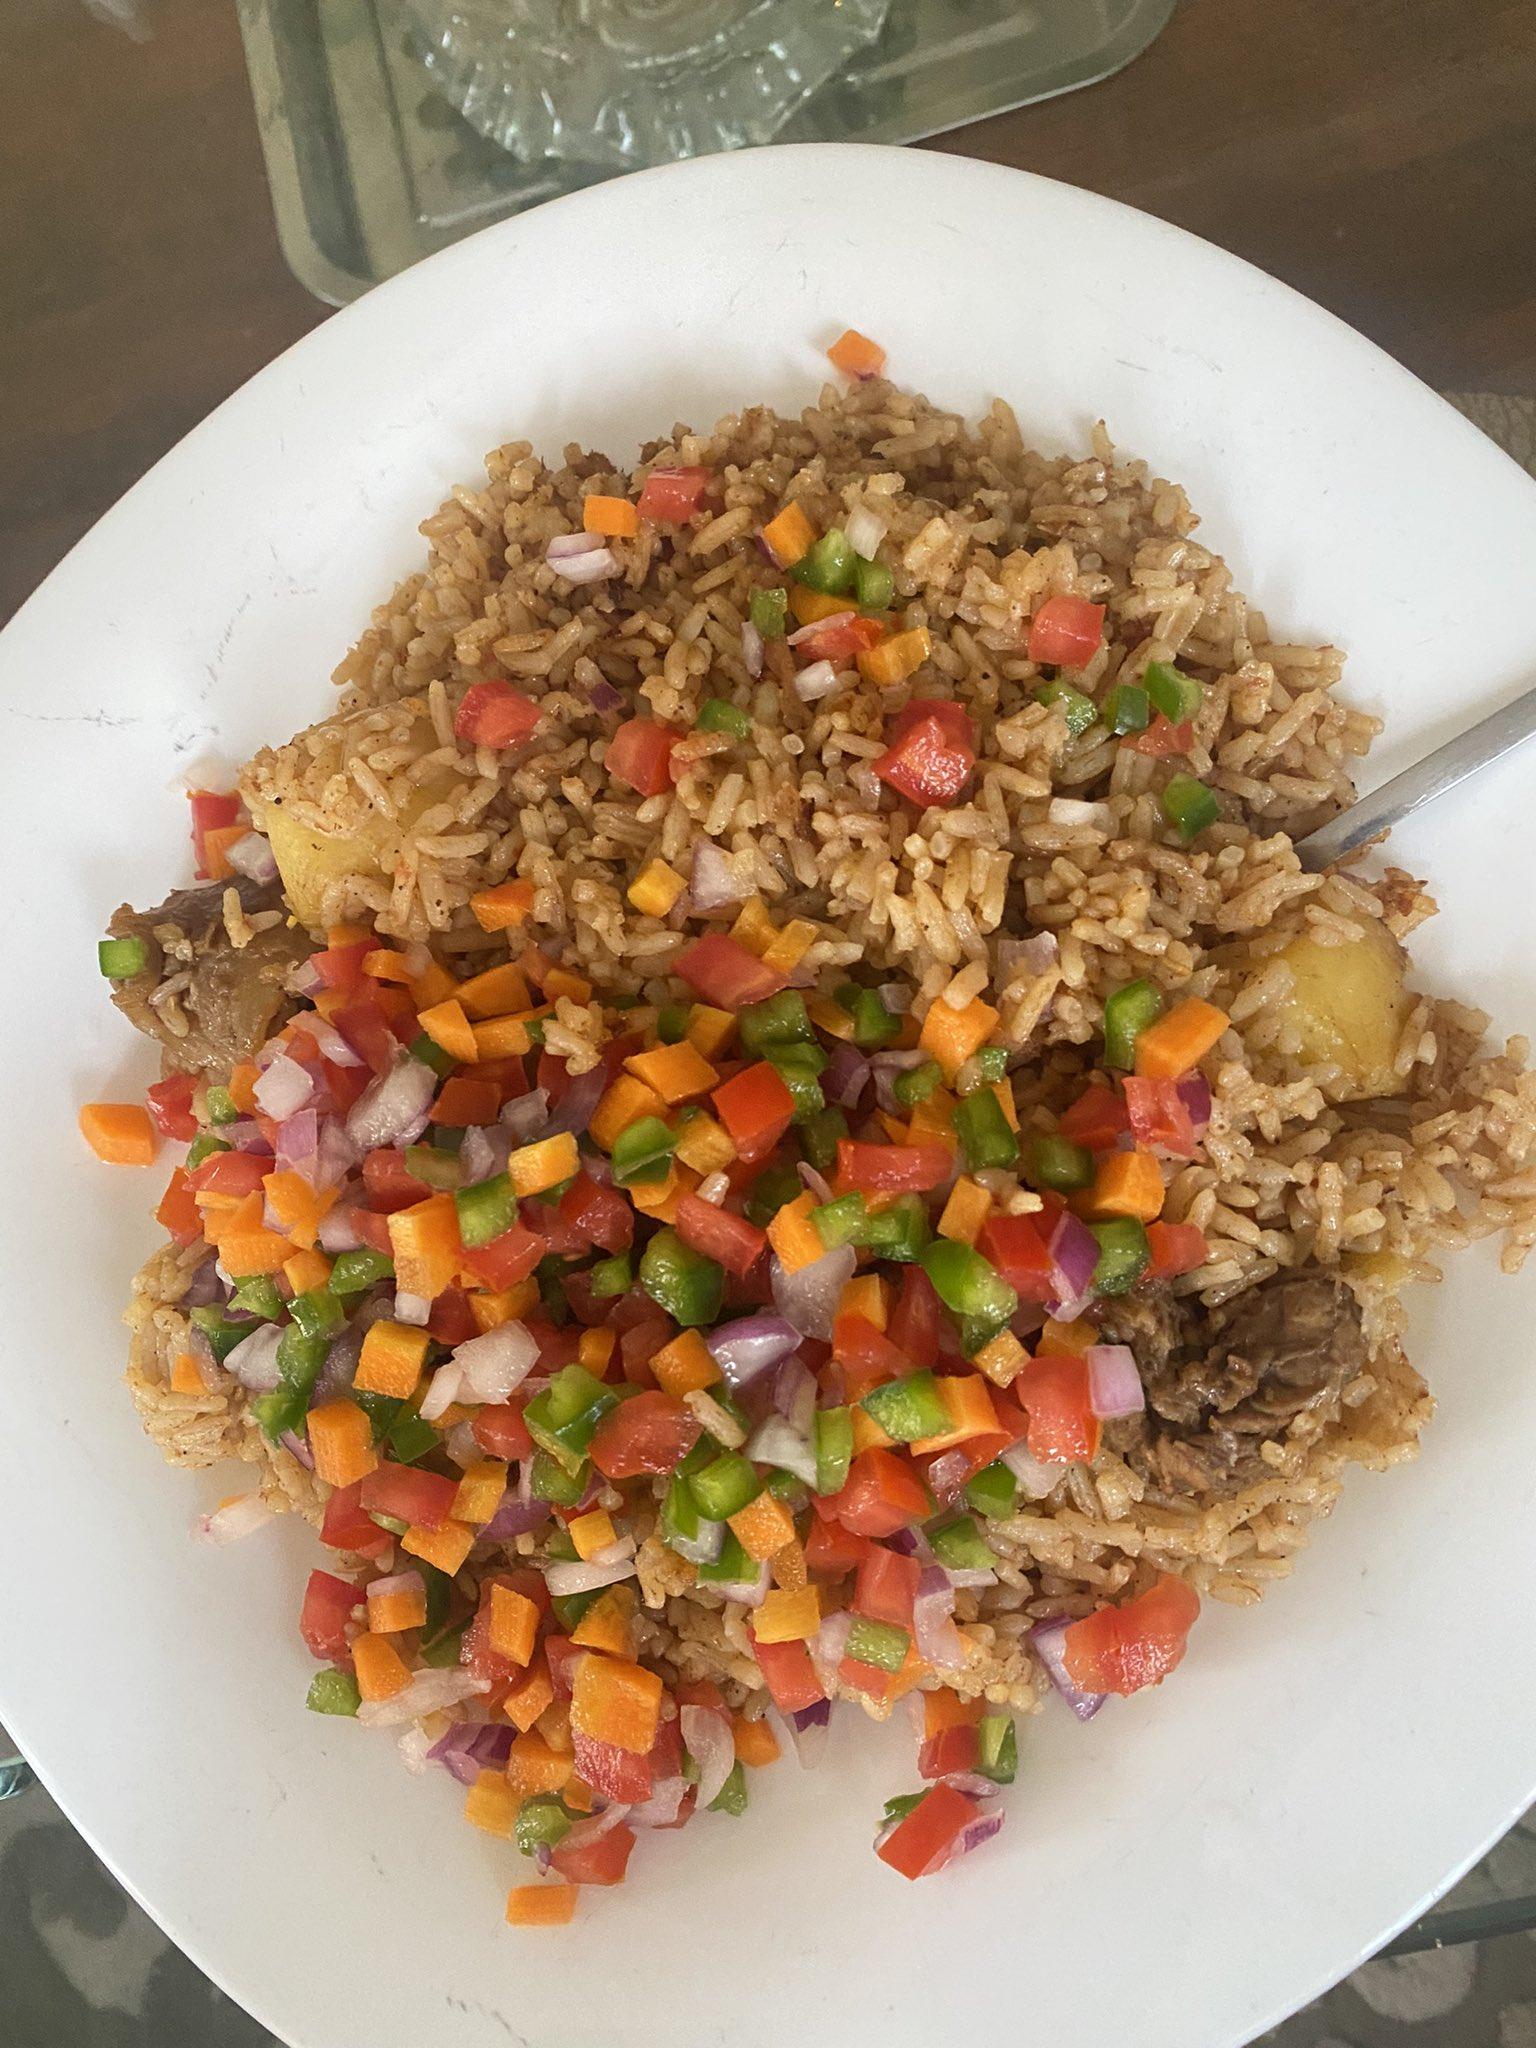
Sahani kubwa nyeupe iliyowekwa juu ya meza, sahani hiyo ikona pilau iliyopikwa ikapikika. Humu kando kuna kachumbari iliyotengenezwa na inavutia kwa kweli. Huku nyama zinakaa zinapendeza na zinavutia.